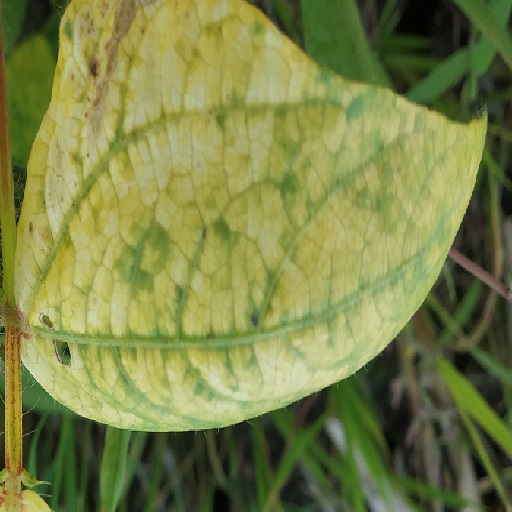
Label: Yellow Mosaic